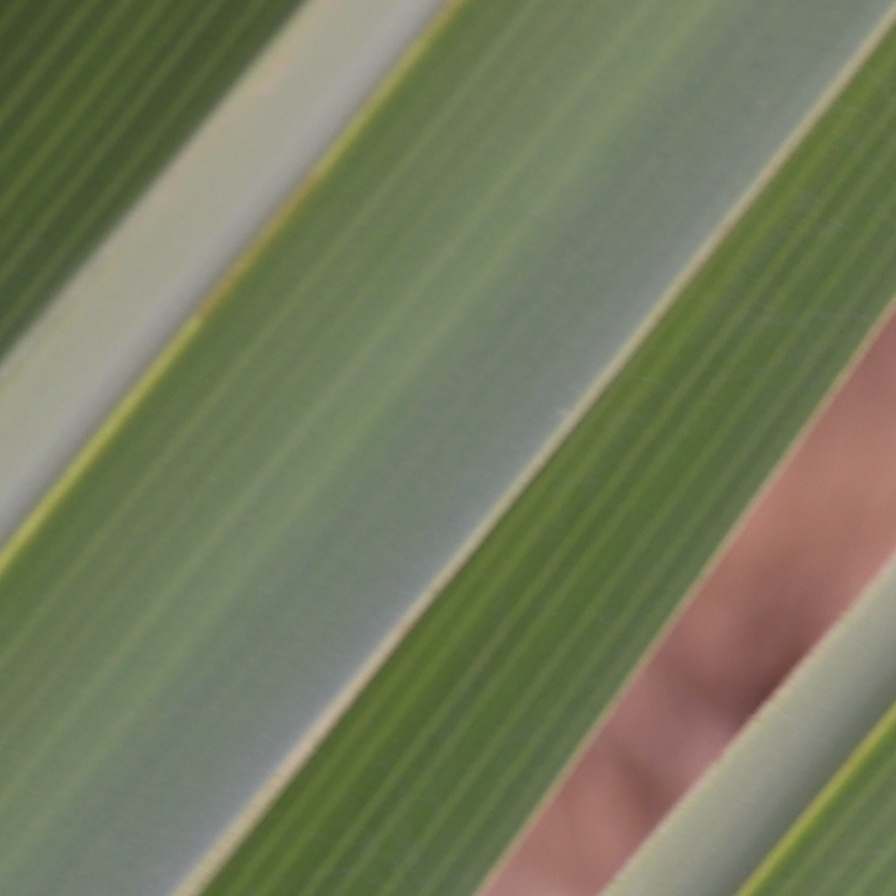
Label: Healthy